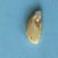
Maize quality: Bad